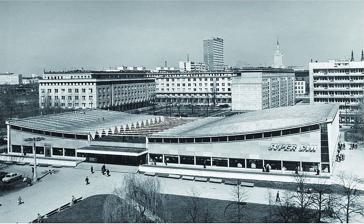
Building: Supersam
Country: Poland
Year built: 1962
Supermarket in Warsaw, Poland Supersam Warsaw Supersam in 1969 General information Type Supermarket Architectural style Modernist Classification Pavilion Location Mokotowski Square Address ul. Puławska 2, 02-566 Town or city Warsaw Country Poland Coordinates 52°12′46″N 21°01′12″E / 52.21278°N 21.02000°E / 52.21278; 21.02000 Completed 6 June 1962 Opened 6 June 1962 Demolished 2006 Height Roof tensegrity -based Technical details Floor area 6000 m² Design and construction Architect(s) Jerzy Hryniewiecki, Maciej Krasinski and Ewa Krasińska Engineer Stanisław Kuś and Andrzej Żórawski Structural engineer Wacław Zalewski Supersam was a modernist supermarket in Warsaw , at Mokotowski Square, built in 1962 and designed by Jerzy Hryniewiecki, Maciej Krasinski and Ewa Krasińska with structural engineer Wacław Zalewski . It was the first self-serve supermarket in the country and one of the greatest achievements of modernism in Poland. Supersam was demolished in 2006 and replaced by a new architectural complex built between 2013 and 2015. History The Warsaw supermarket was built in 1962 at the Lublin Union Square (formerly also Mokotowski square,) on the site of the former Polish Radio building. Historically (1770-1818), this place was called Rondo Mokotowskie and standing here was the Southern Gate to the city. The supermarket building was an innovative design with a roof on the principle of tensegrity suspended and kept in place by steel girders and cables, designed by three architects: Professor Jerzy Hryniewiecki , Maciej Krasinski , Maciej Gintowt and three engineers: Waclaw Zalewski , a Professor Emeritus of MIT ,  Professor Stanislaw Kusia and Andrzej Żórawski . Although a campaign was carried out to save the building from destruction as an architectural monument valuable PRL and unique construction design for its time, Supersam was demolished in December 2006. Architecture and technology A hanging roof was desired from the beginning, but this would require sloping roof mainstays that would take up valuable real estate and would make the building structure vulnerable to catastrophic failure due to accidents or vandalism. Through progressive designs, a method was developed, by structural engineer Wacław Zalewski , employing the principle of tensegrity , to eliminate the backstays by alternating cables and arches of similar curvature. The outward thrust of arches at their highest points exactly balances the inward pull of the cables at each end. This whole structure was supported vertically by columns. As the building aged, and further demands were placed on the roof structure, the building had to eventually be demolished reportedly because it was unsafe, according to the building owner, but this is a disputed fact. Lublin Union Square In 2009, a new Supersam was opened in a new location in Katowice the corner of Domaniewska and Puławska, led by the Cooperative Warszawska Spółdzielnia Spożywców Supersam who served the previous building. This hall is to be temporary until the hill by the developer 90-meter triangular office building surrounded by a mall on the site of the former Supersam. In the years 2010-2013 in the place where the former Supersam existed, a new office building and commercial space at Lublin Union Square called the "Plac Unii" (Union Square). 12 October 2013 a new "Supersam" was built. The buildings will house a 15,000 square meter shopping mall and 41,000 m2 of class A+ office space. The total area of the building, including the underground levels, will exceed 100,000 square meters. The complex foundation will feature four underground floors. The three lowest floors will serve as a parking lot for 800 cars. Whereas, the floor just below ground level will host a delicatessen operated by merchants of the Supersam Grocers Cooperative, after years, making their come-back to the Lublin Union Square. See also Spodek Wacław Zalewski References